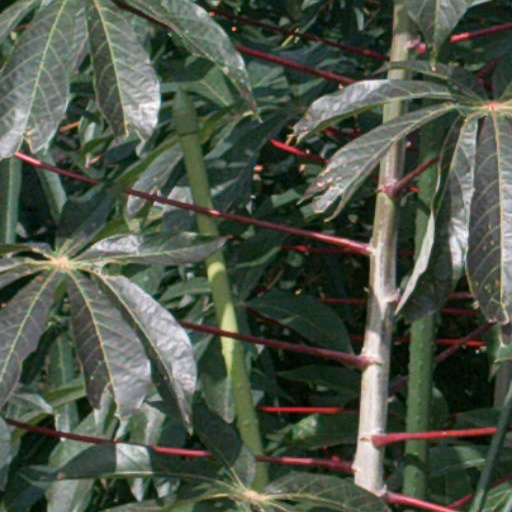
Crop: cassava